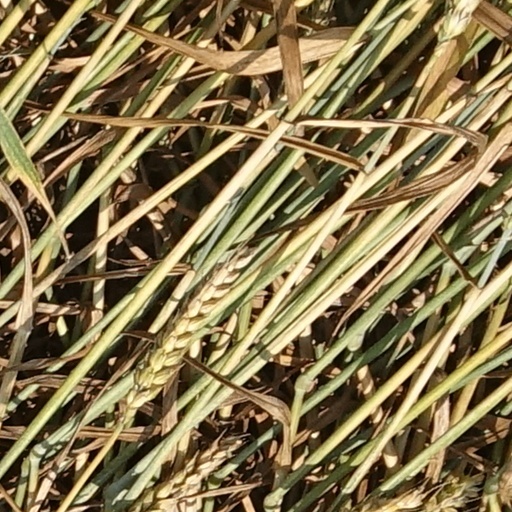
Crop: wheat